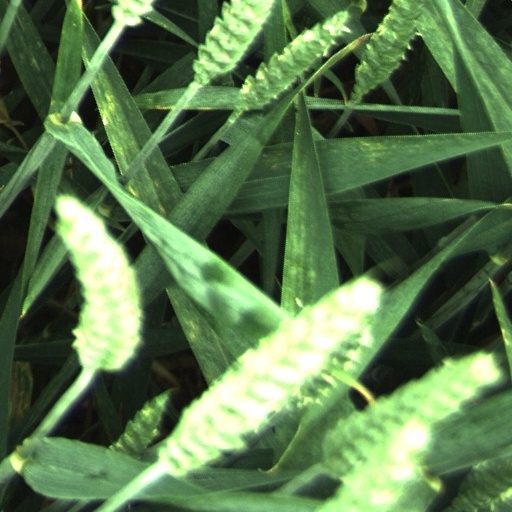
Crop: wheat